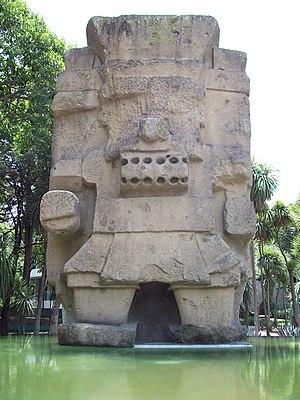
Le monolithe de Tlaloc est une grande statue monolithique en ronde-bosse — représentant le dieu de l'eau, connu par les aztèques sous le nom de Tlaloc — érigée par la population de Teotihuacan au cours de l'époque classique mésoaméricaine.